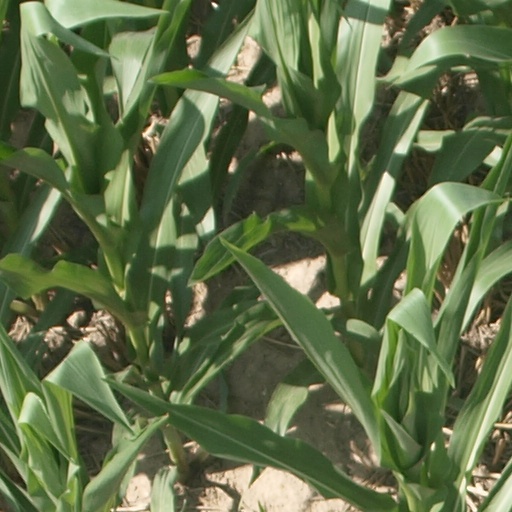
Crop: maize; corn